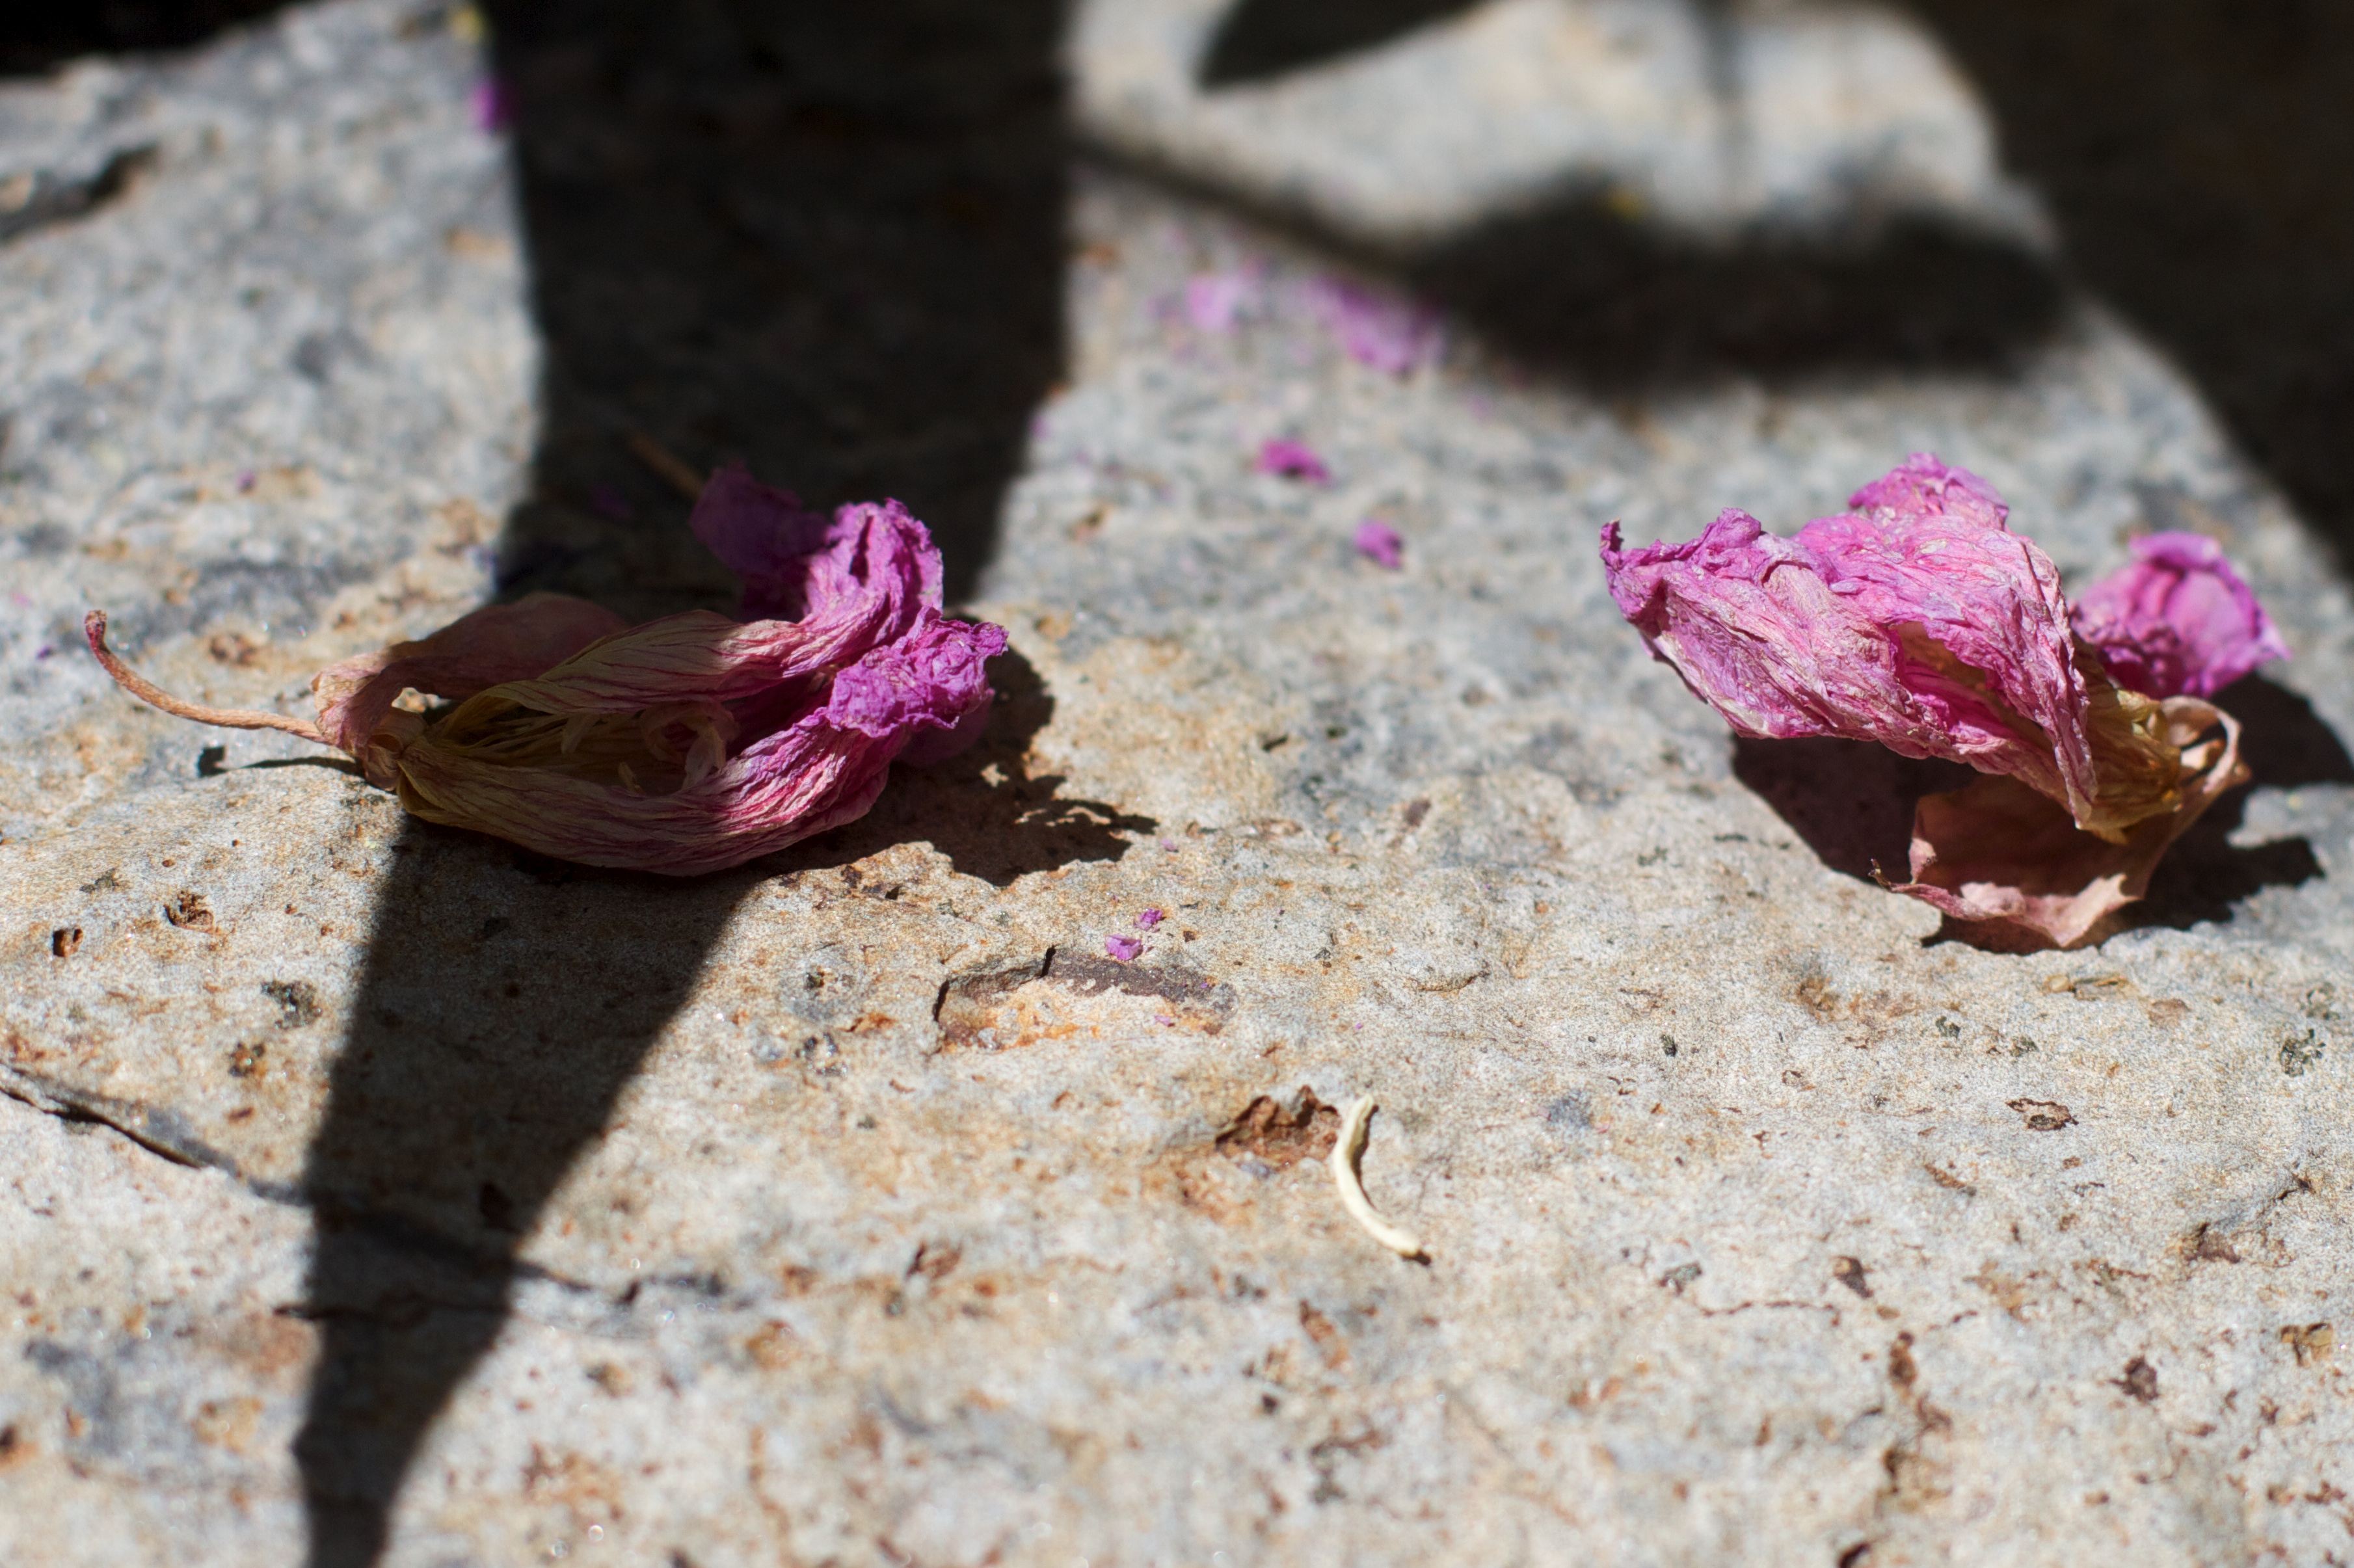
plant, leaf, flower, petal, spring, soil, pink, flora, close up, macro photography, flowering plant, land plant